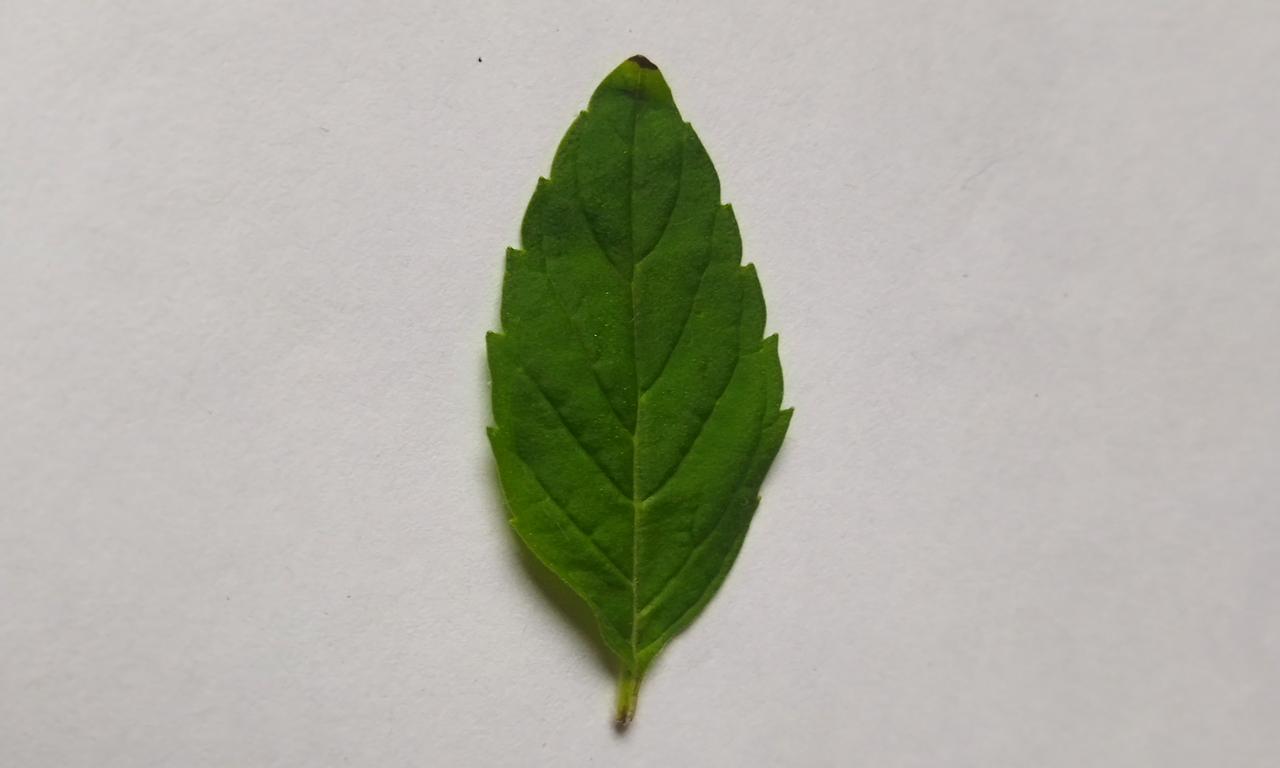
Label: Fresh